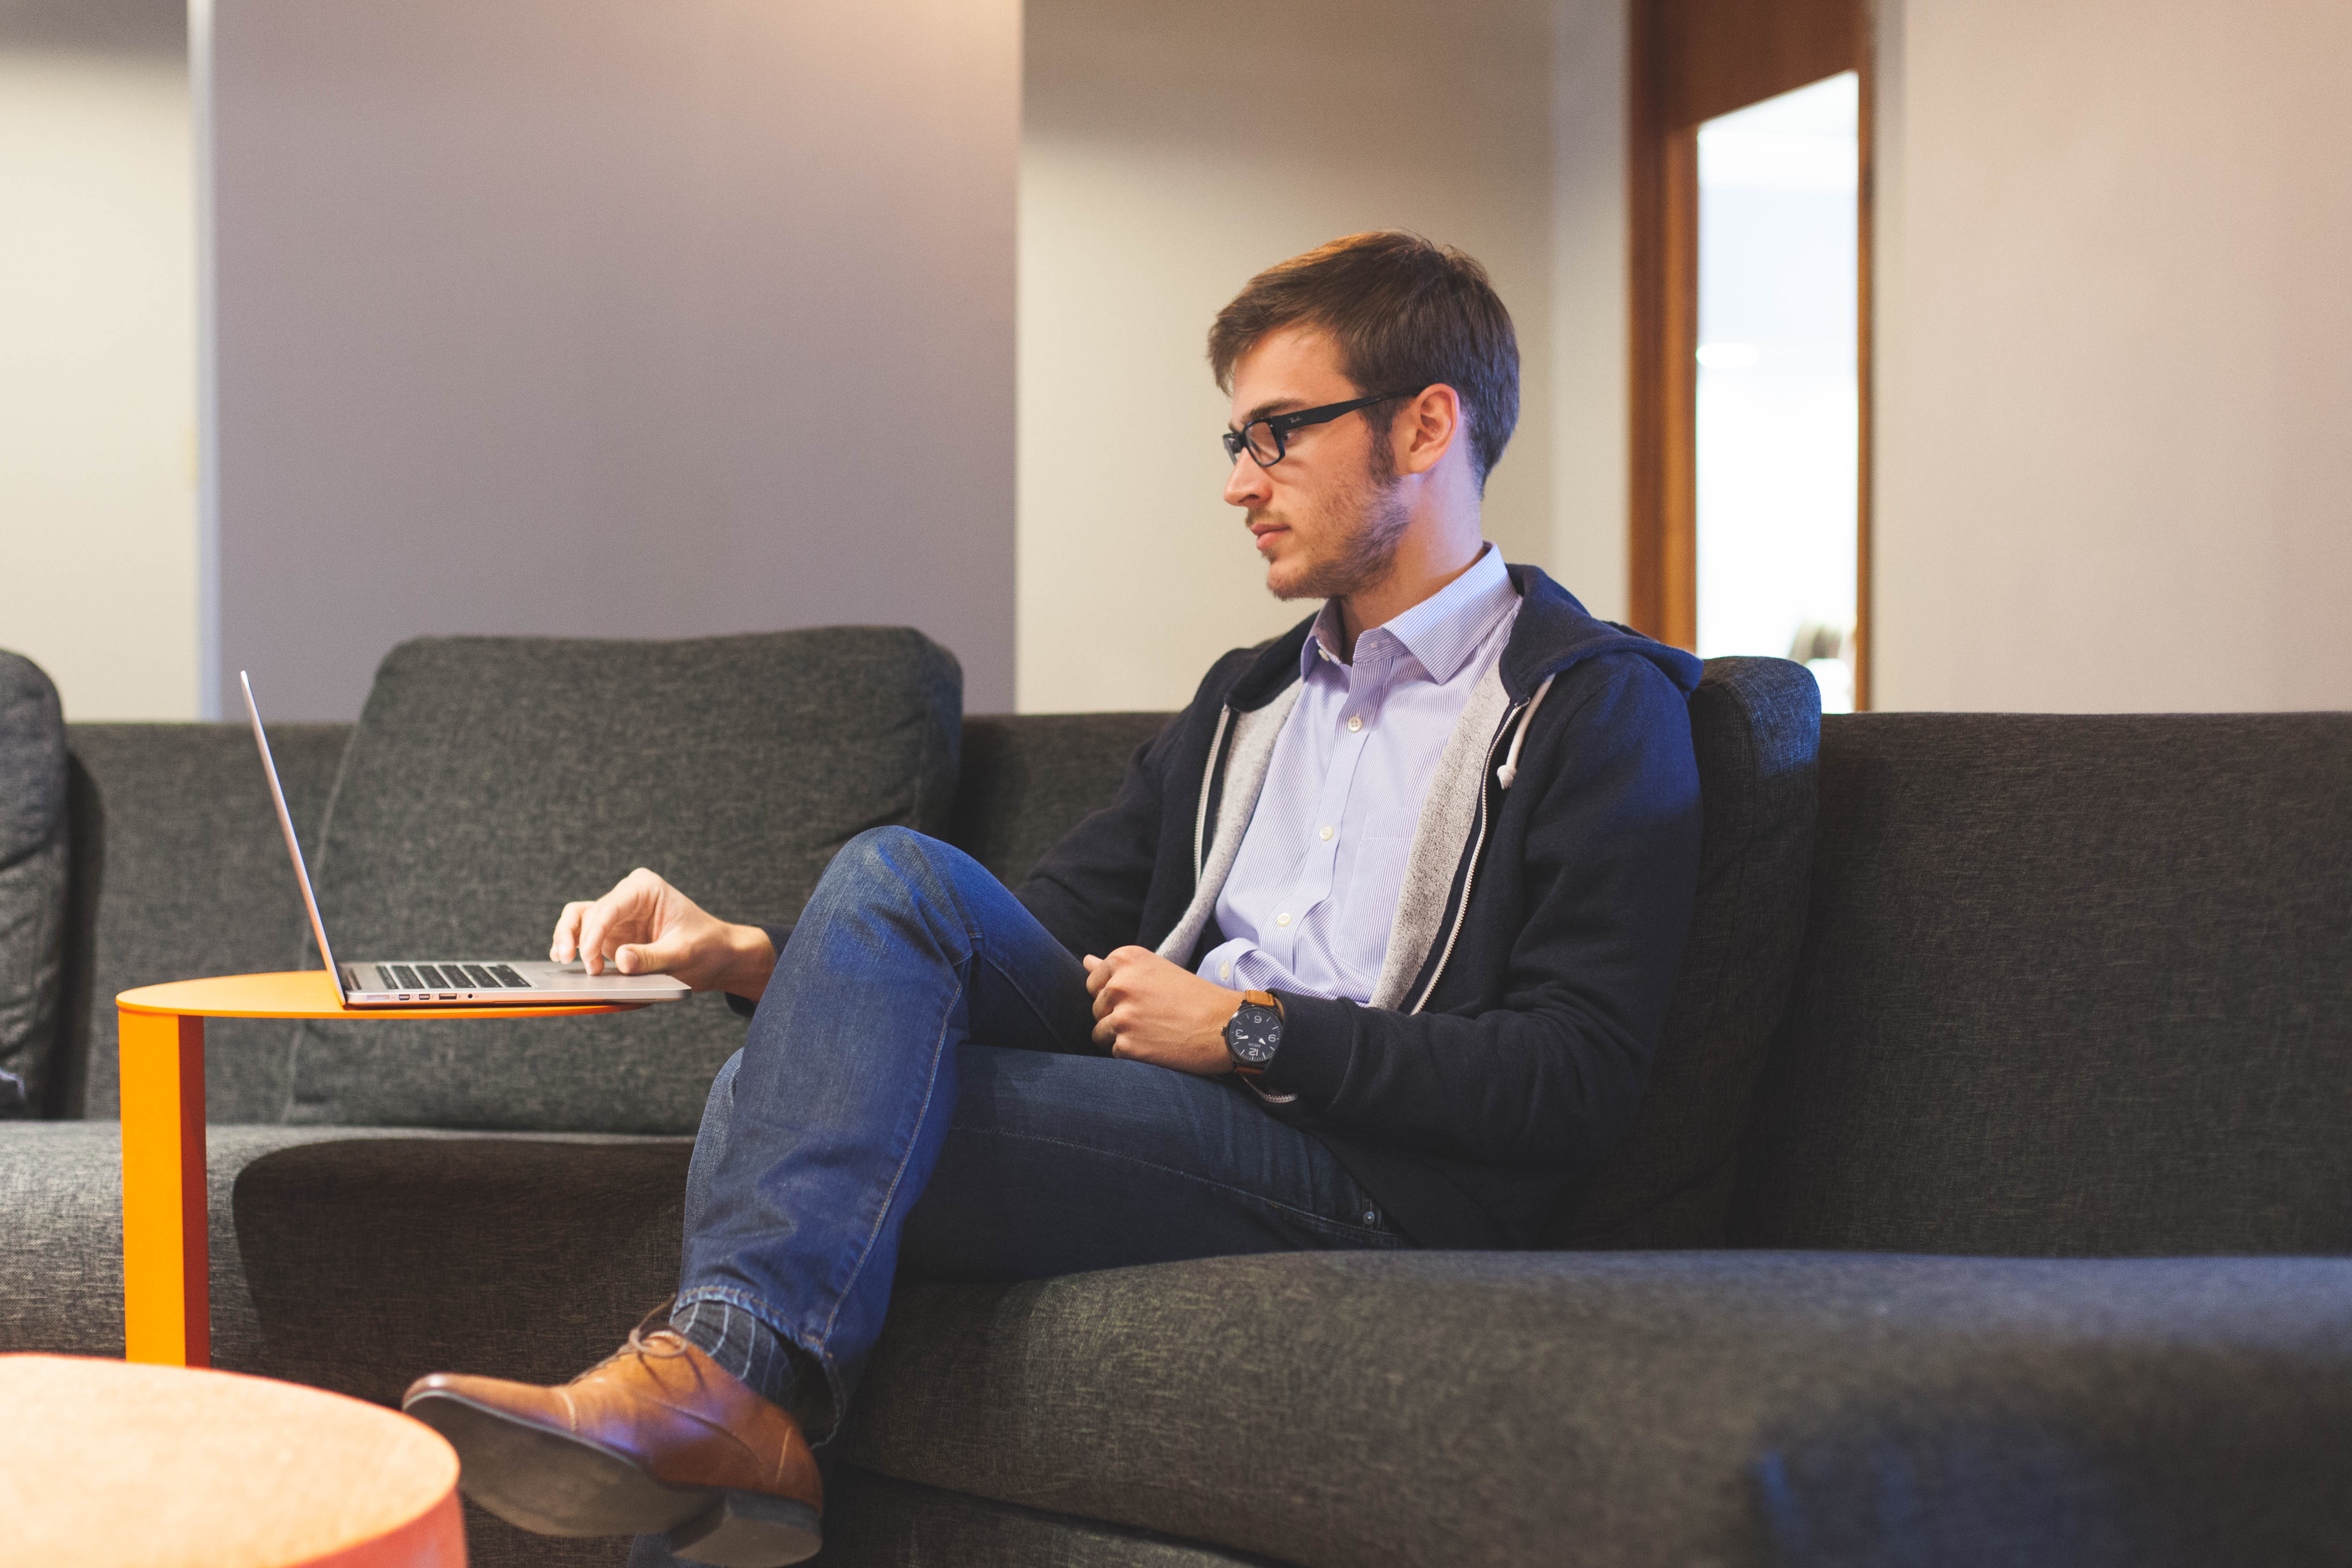
laptop, computer, macbook, apple, man, working, person, sitting, business, couch, conversation, learning, casual, human positions, academic conference